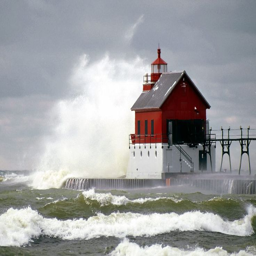
has more lighthouses than any state .